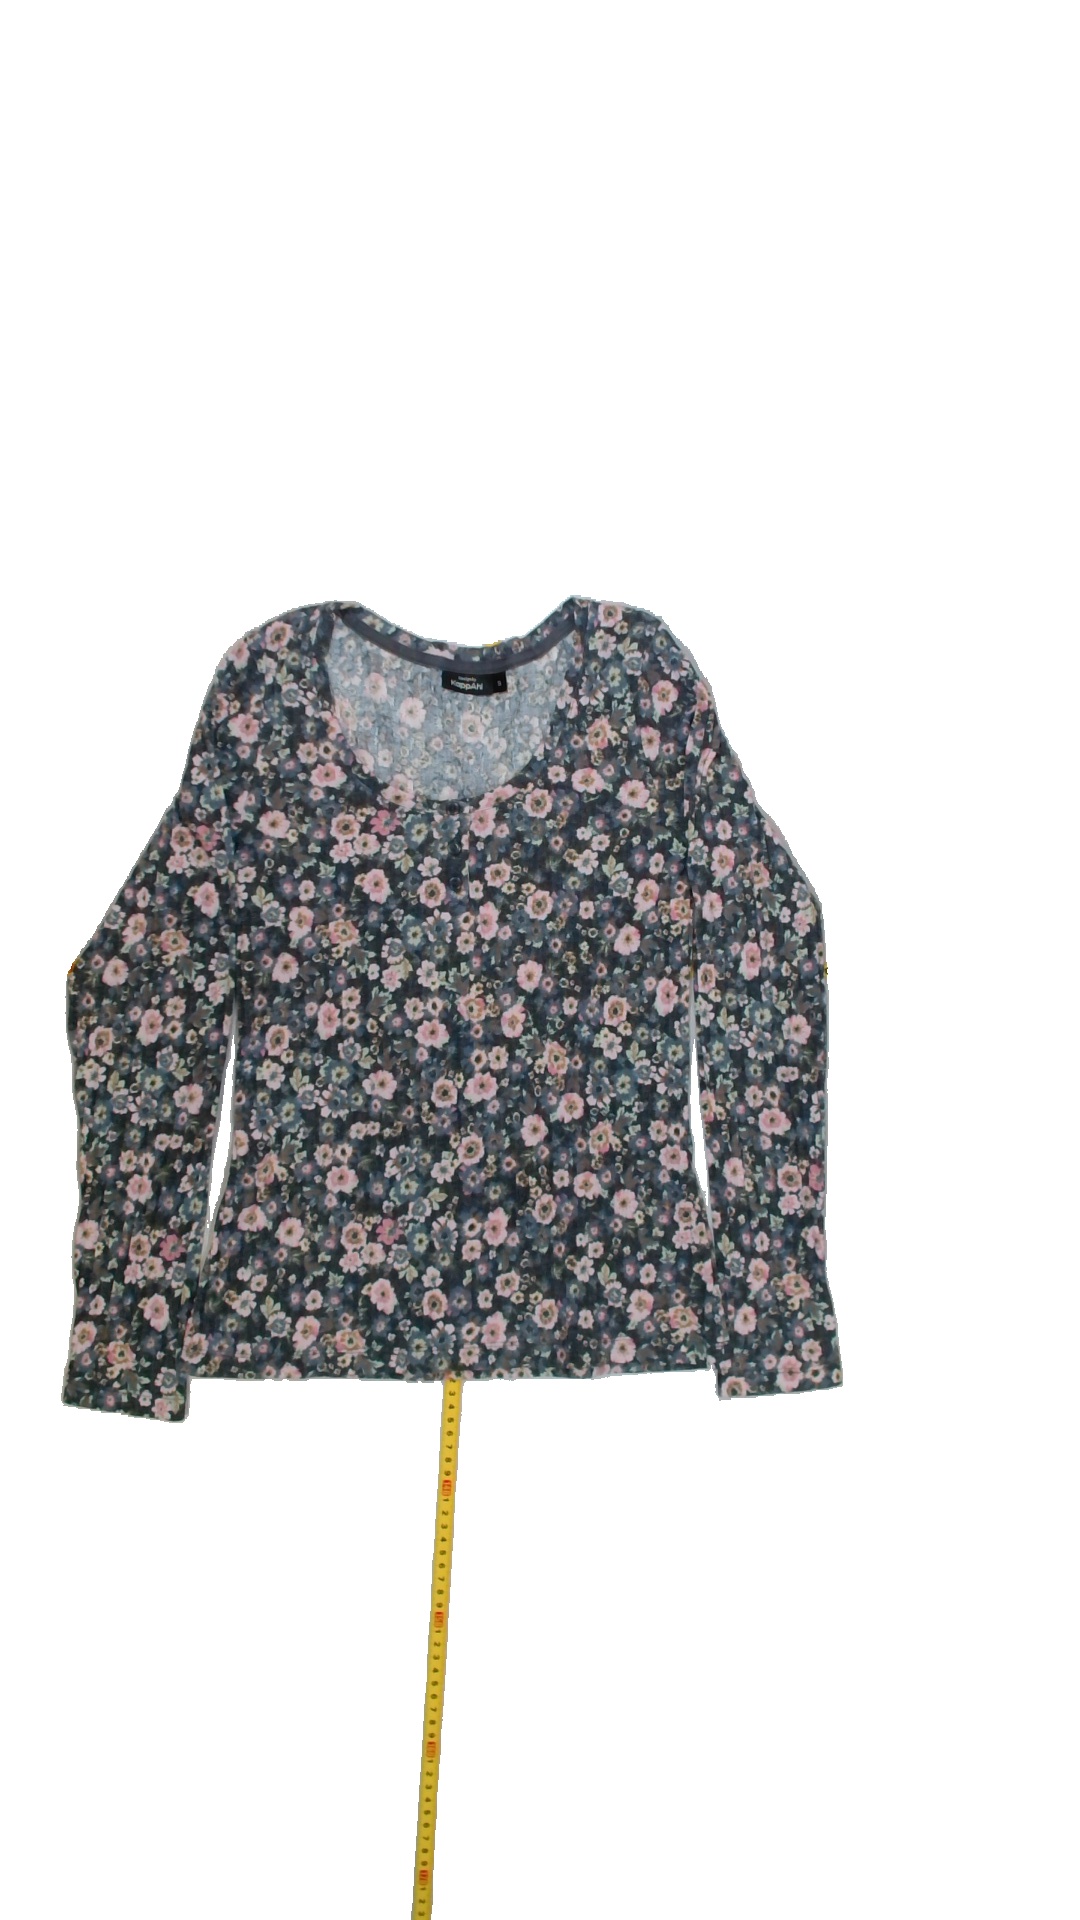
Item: Blouse (Ladies)
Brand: Kappahl
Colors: Multicolor, Grey, Black, Brown, Blue, Pink, Green
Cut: C-collar, Regular
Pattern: Floral print
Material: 75%polyester 22%viscose 3%elastane
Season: All
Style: No trend
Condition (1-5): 5
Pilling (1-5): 5
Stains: No
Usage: Reuse
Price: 50-100